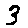
Label: 3